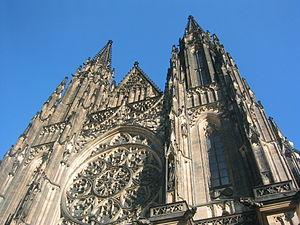
La cathédrale Saint-Guy est une cathédrale à Prague, capitale de la Tchéquie, et le siège de l'archevêché de Prague. Le nom complet de la cathédrale est Cathédrale Saint-Guy, Saint-Venceslas et Saint-Adalbert. Située à l'intérieur du château de Prague, elle est un excellent exemple d'architecture gothique et est la plus grande et plus importante église du pays.